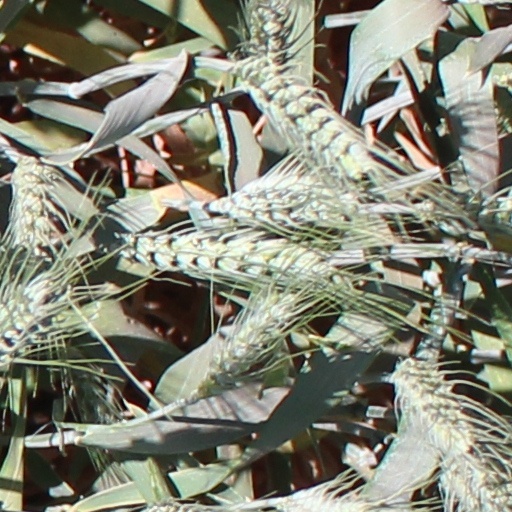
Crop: wheat